Josephine Clara Goldmark

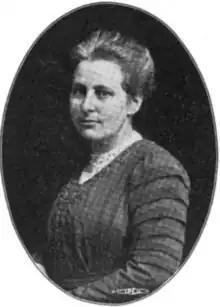
Josephine Goldmark, from a 1912 publication

Josephine Clara Goldmark (October 13, 1877 – December 15, 1950) was an advocate of labor law reform in the United States during the early 20th century. Her work against child labor and for wages-and-hours legislation (the 8-hour day, minimum wage) was influential in the passage of the Keating–Owen Act in 1916 and the later Fair Labor Standards Act of 1937.